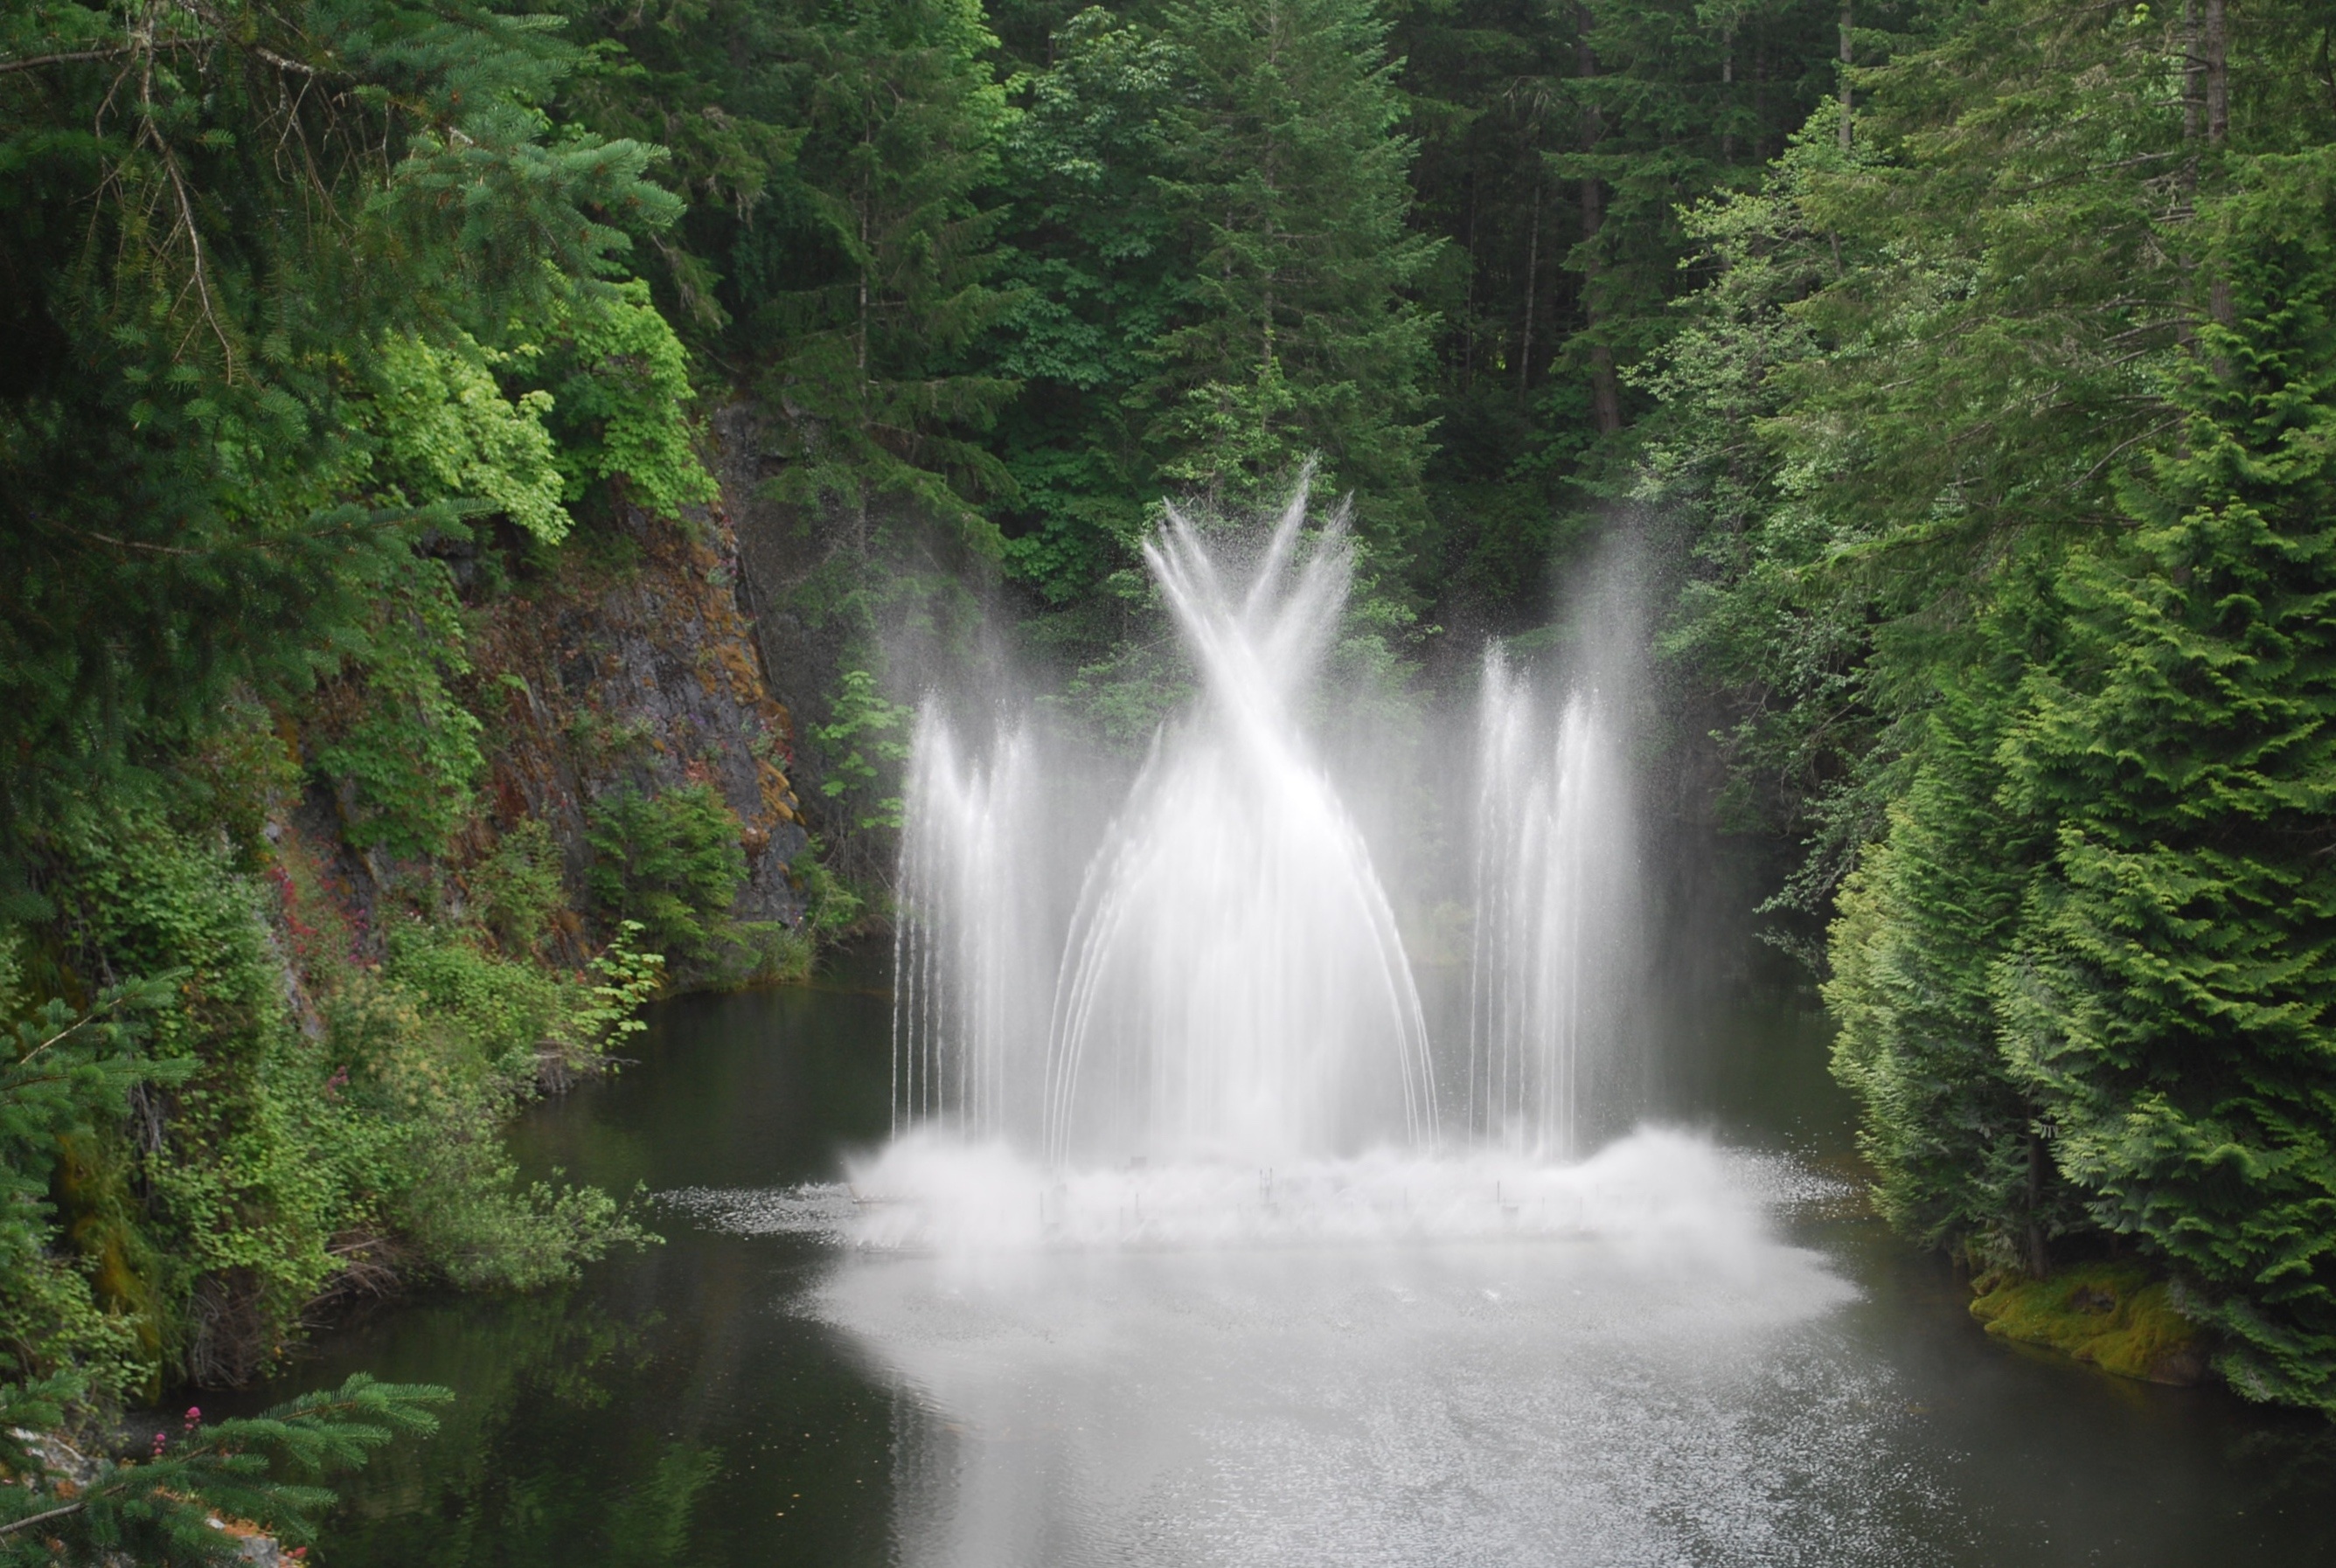
landscape, water, nature, forest, waterfall, flower, river, stream, spring, jungle, body of water, rainforest, ravine, wasserfall, victoria, bc, water feature, watercourse, butchart gardens, atmospheric phenomenon, butchart